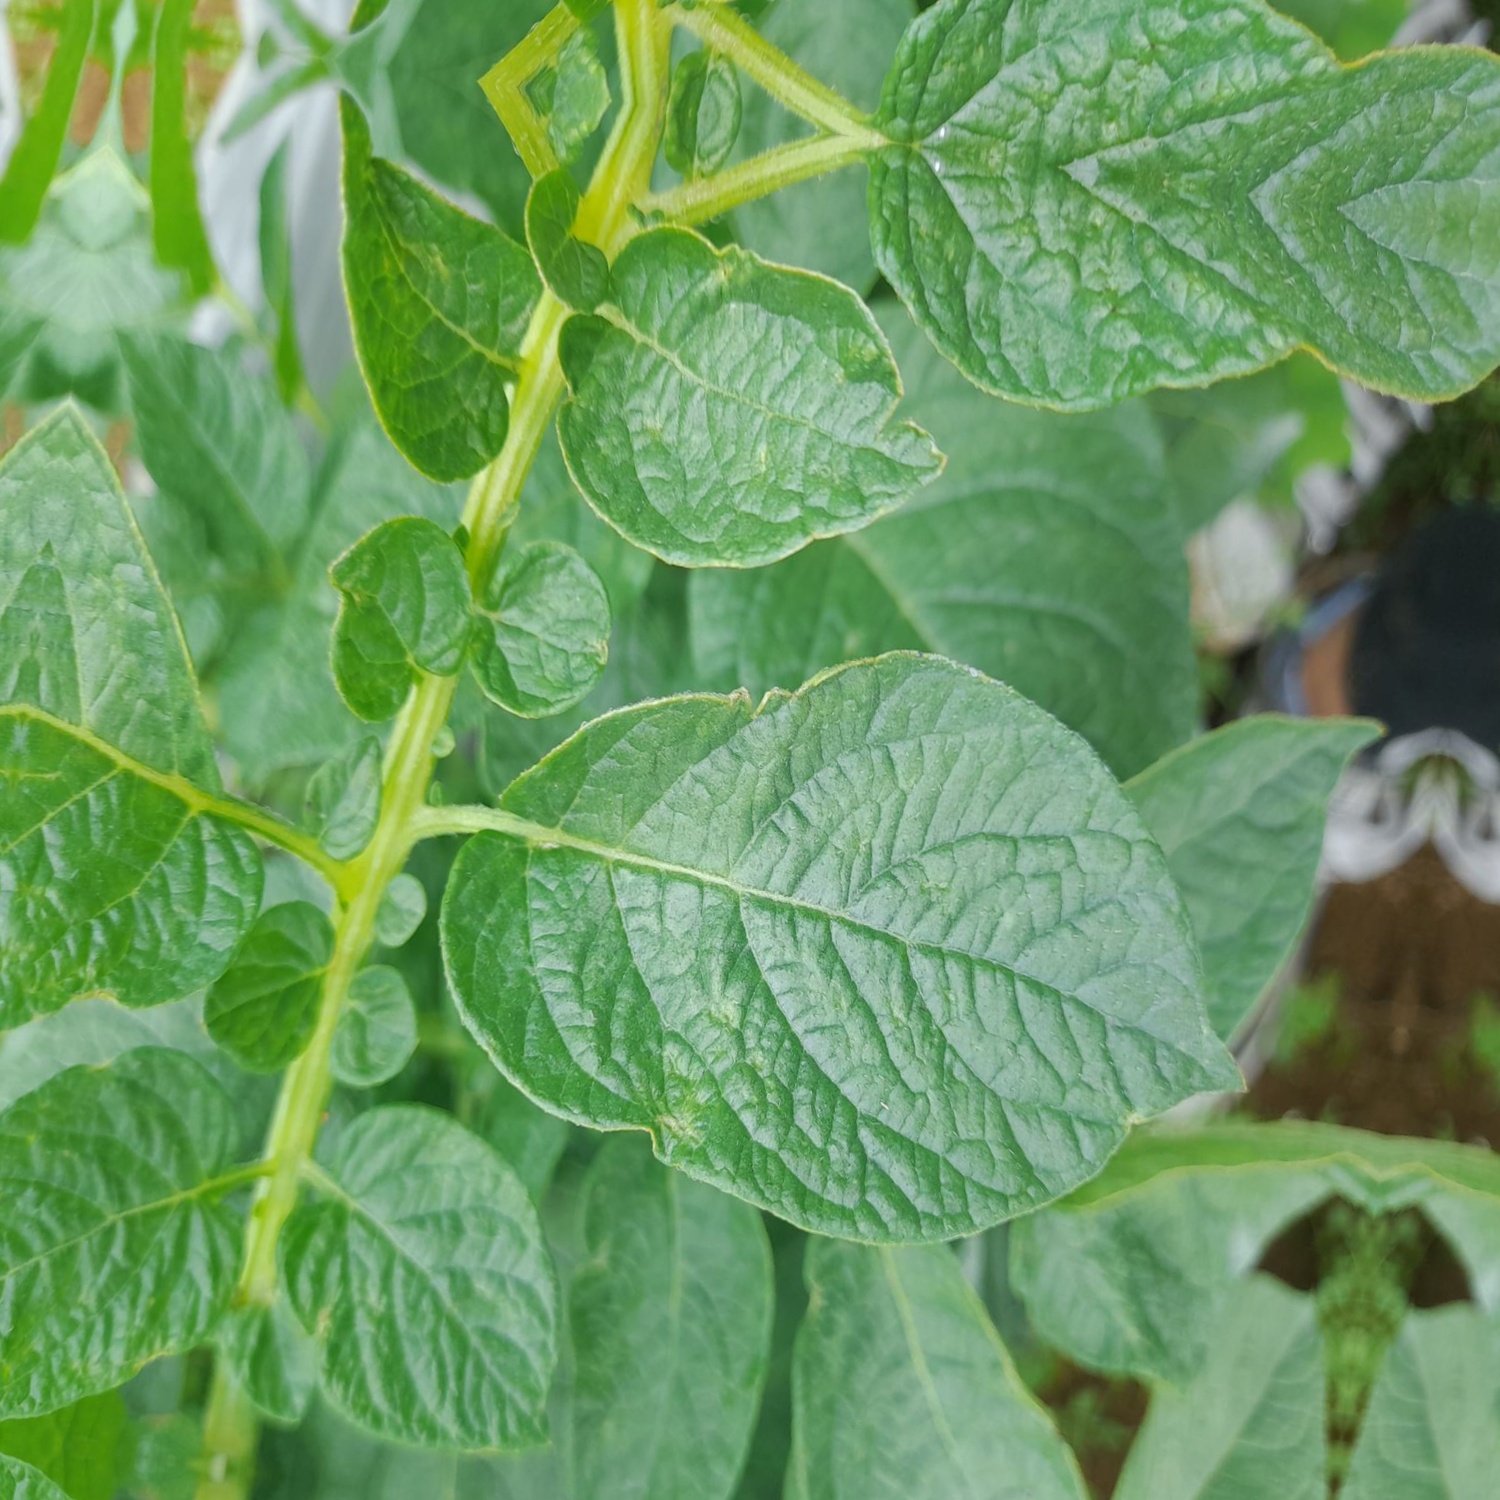
Etiqueta: Virus